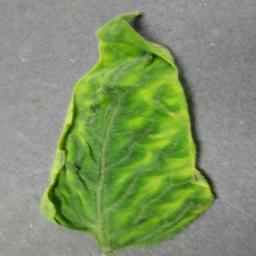
Label: Tomato___Tomato_Yellow_Leaf_Curl_Virus